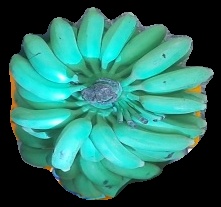
Variety: elakki-bale
Grade: grade2